Guy Bedos

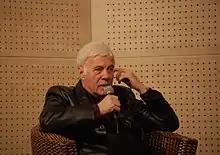
Bedos in 2009

Guy Bedos (né Guy René Bédos, ; 15 June 1934 – 28 May 2020) was a French screenwriter, stand-up comedian and actor (mostly known for his part in the film "Nous irons tous au paradis"). He was a French man born in Algeria, a former French department. He is identified as a Pied-Noir, name given to the French people by the Algerians in assimilation with the French sailers who were navigating with steam boat. As they were walking barefoot on coal their foot were black.